Hisar (city)

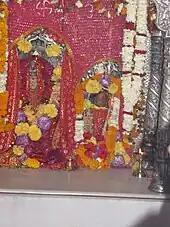
Banbhori Devi is worshipped by local people

Most of the popular Indian festivals are celebrated in the city including Diwali, Dussehra, Ram Navami, Janamashtami, Shivratri, Lohri, Gugga Navami, Holi, Basant Panchami, Teej and Makar Sankranti. The festivals of Jains, Christians, Sikhs and Muslims are also celebrated. Sweets are popular, with Hansi ka Peda being the most popular amongst them. Ghoomar is the primary folk dance performed by people during festivals and other occasions and Saang is the folk-theatre of the region. Classical Indian vocalist Jasraj and poet Vishnu Prabhakar belong to Hisar.